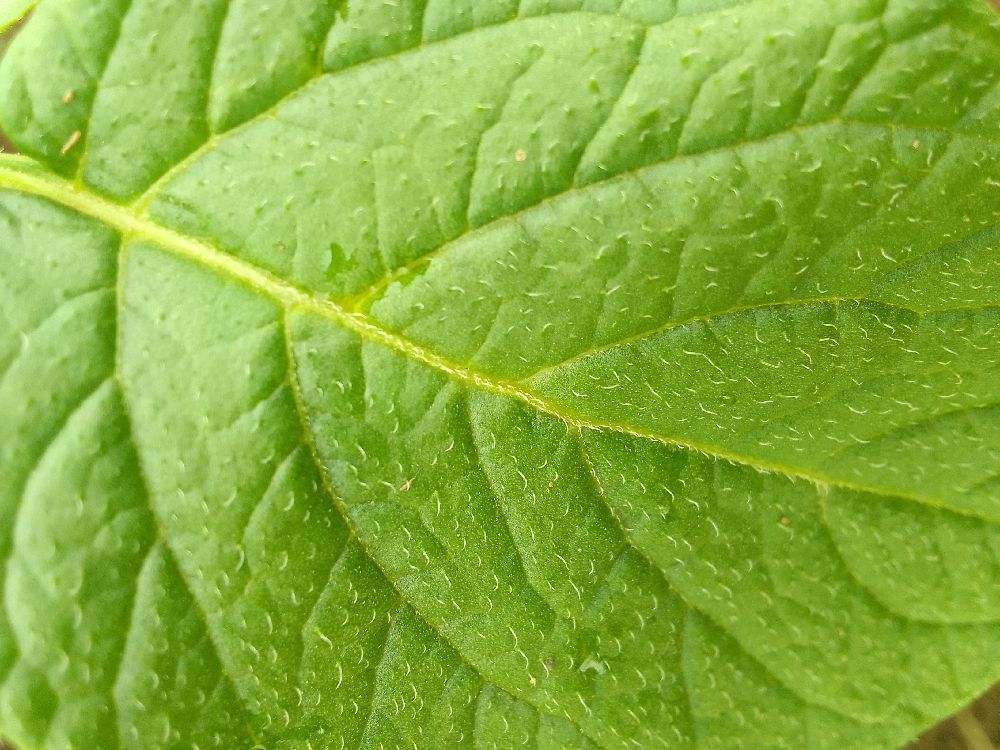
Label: Healthy